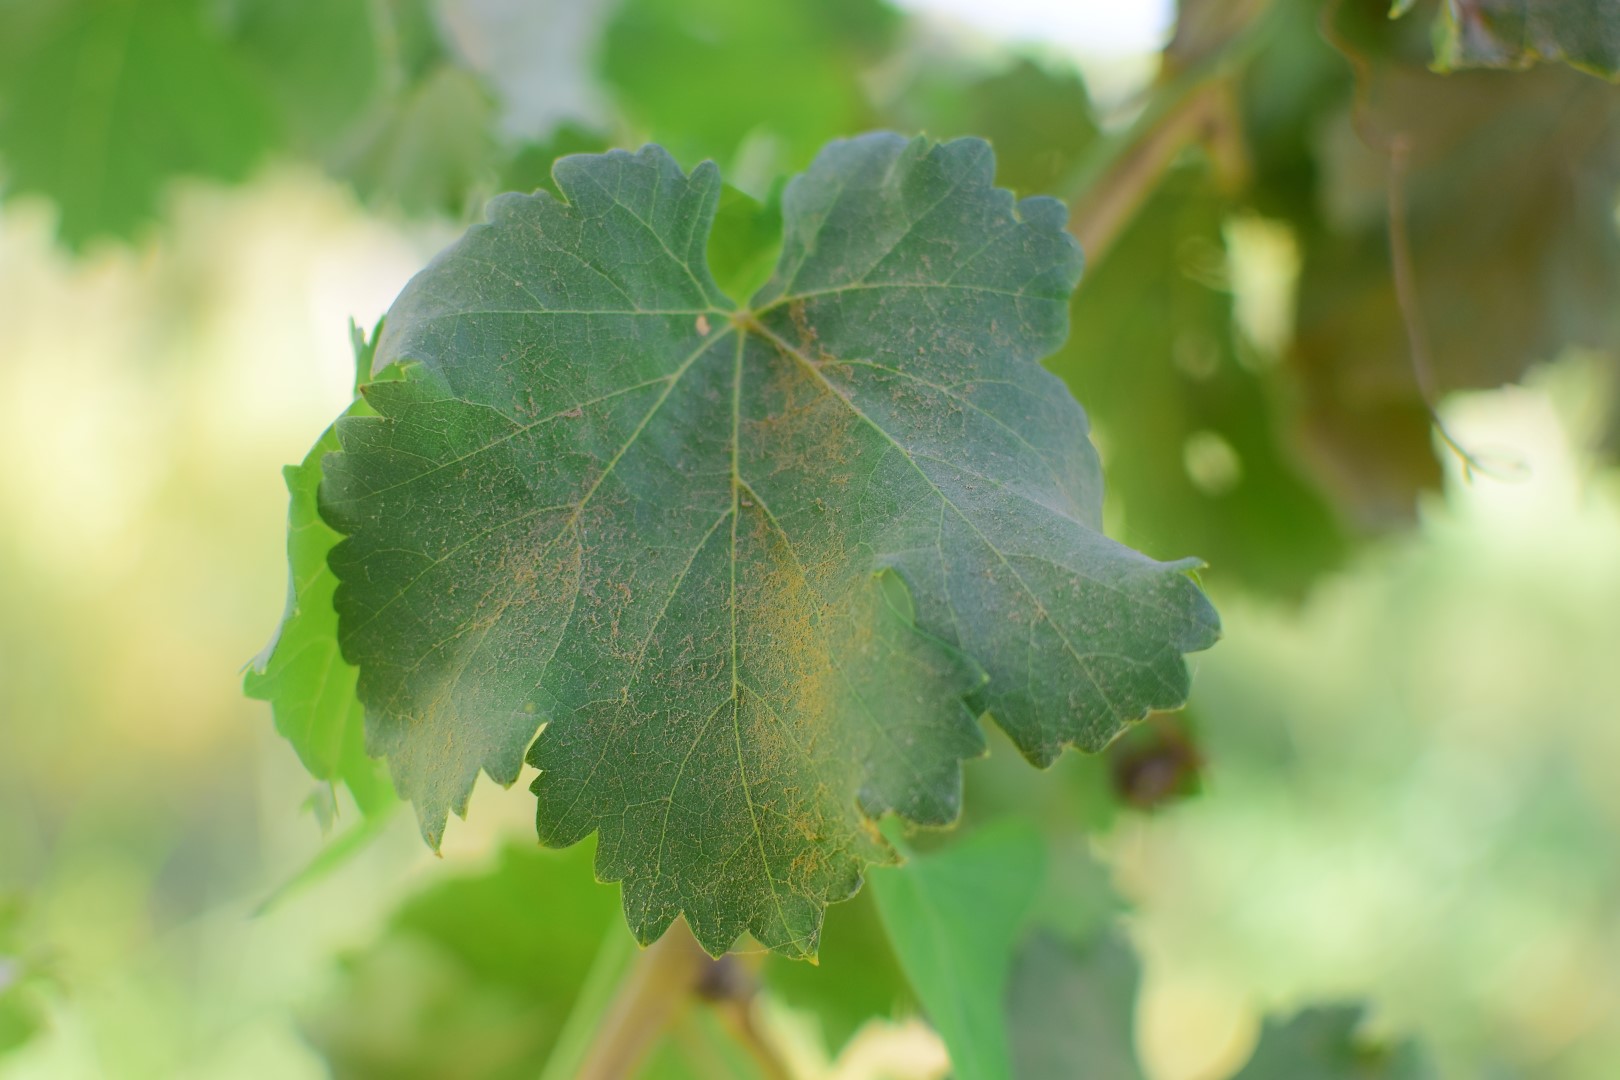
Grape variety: Deas Al-Annz